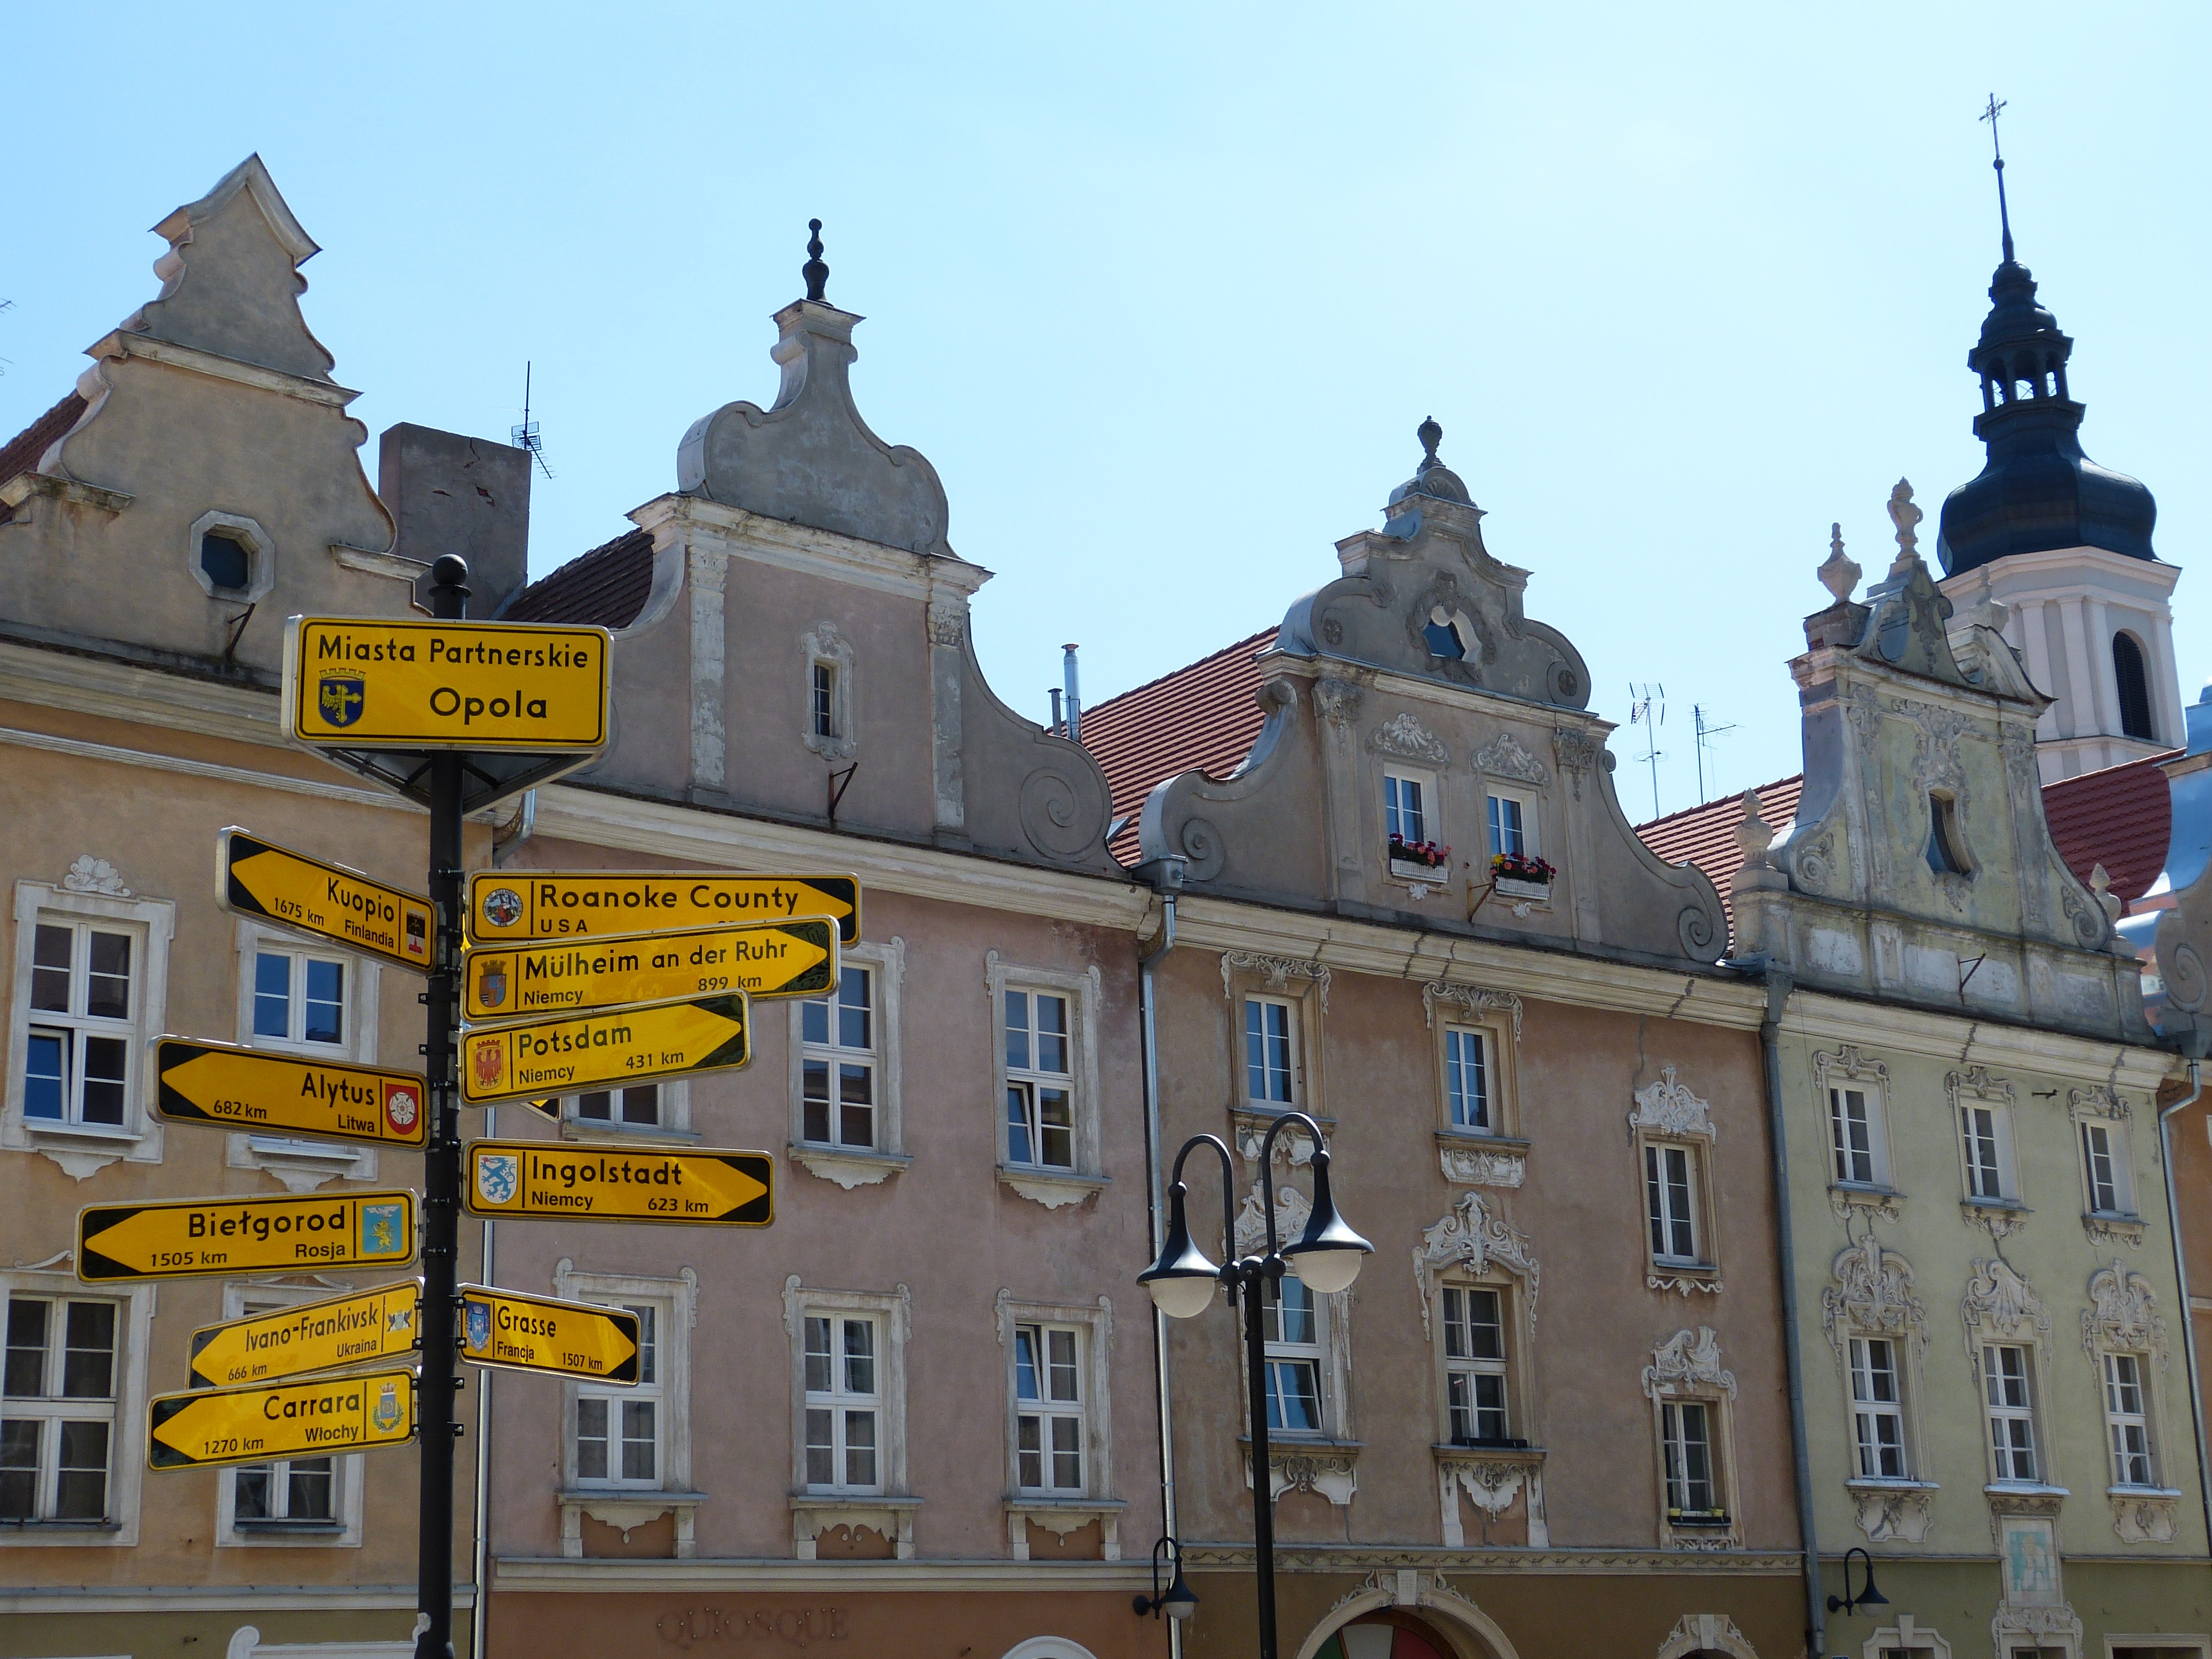
town, building, chateau, space, castle, facade, market, marketplace, church, townhouses, poland, shield, town square, historically, directory, potsdam, silesia, m lheim, gable, old market, opole, age marketplace